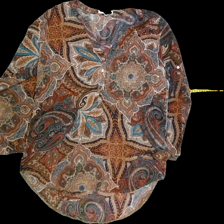
View: front
Type: Blouse
Category: Ladies
Brand: Not Applicable
Colors: Multicolor, Blue, Turquoise, Brown, Beige, Orange, Red
Material: 100%polyester
Pattern: Geometric print
Cut: Regular, V-collar
Size: S
Season: All
Trend: No trend
Stains: Yes
Price range: <50
Recommended usage: Export